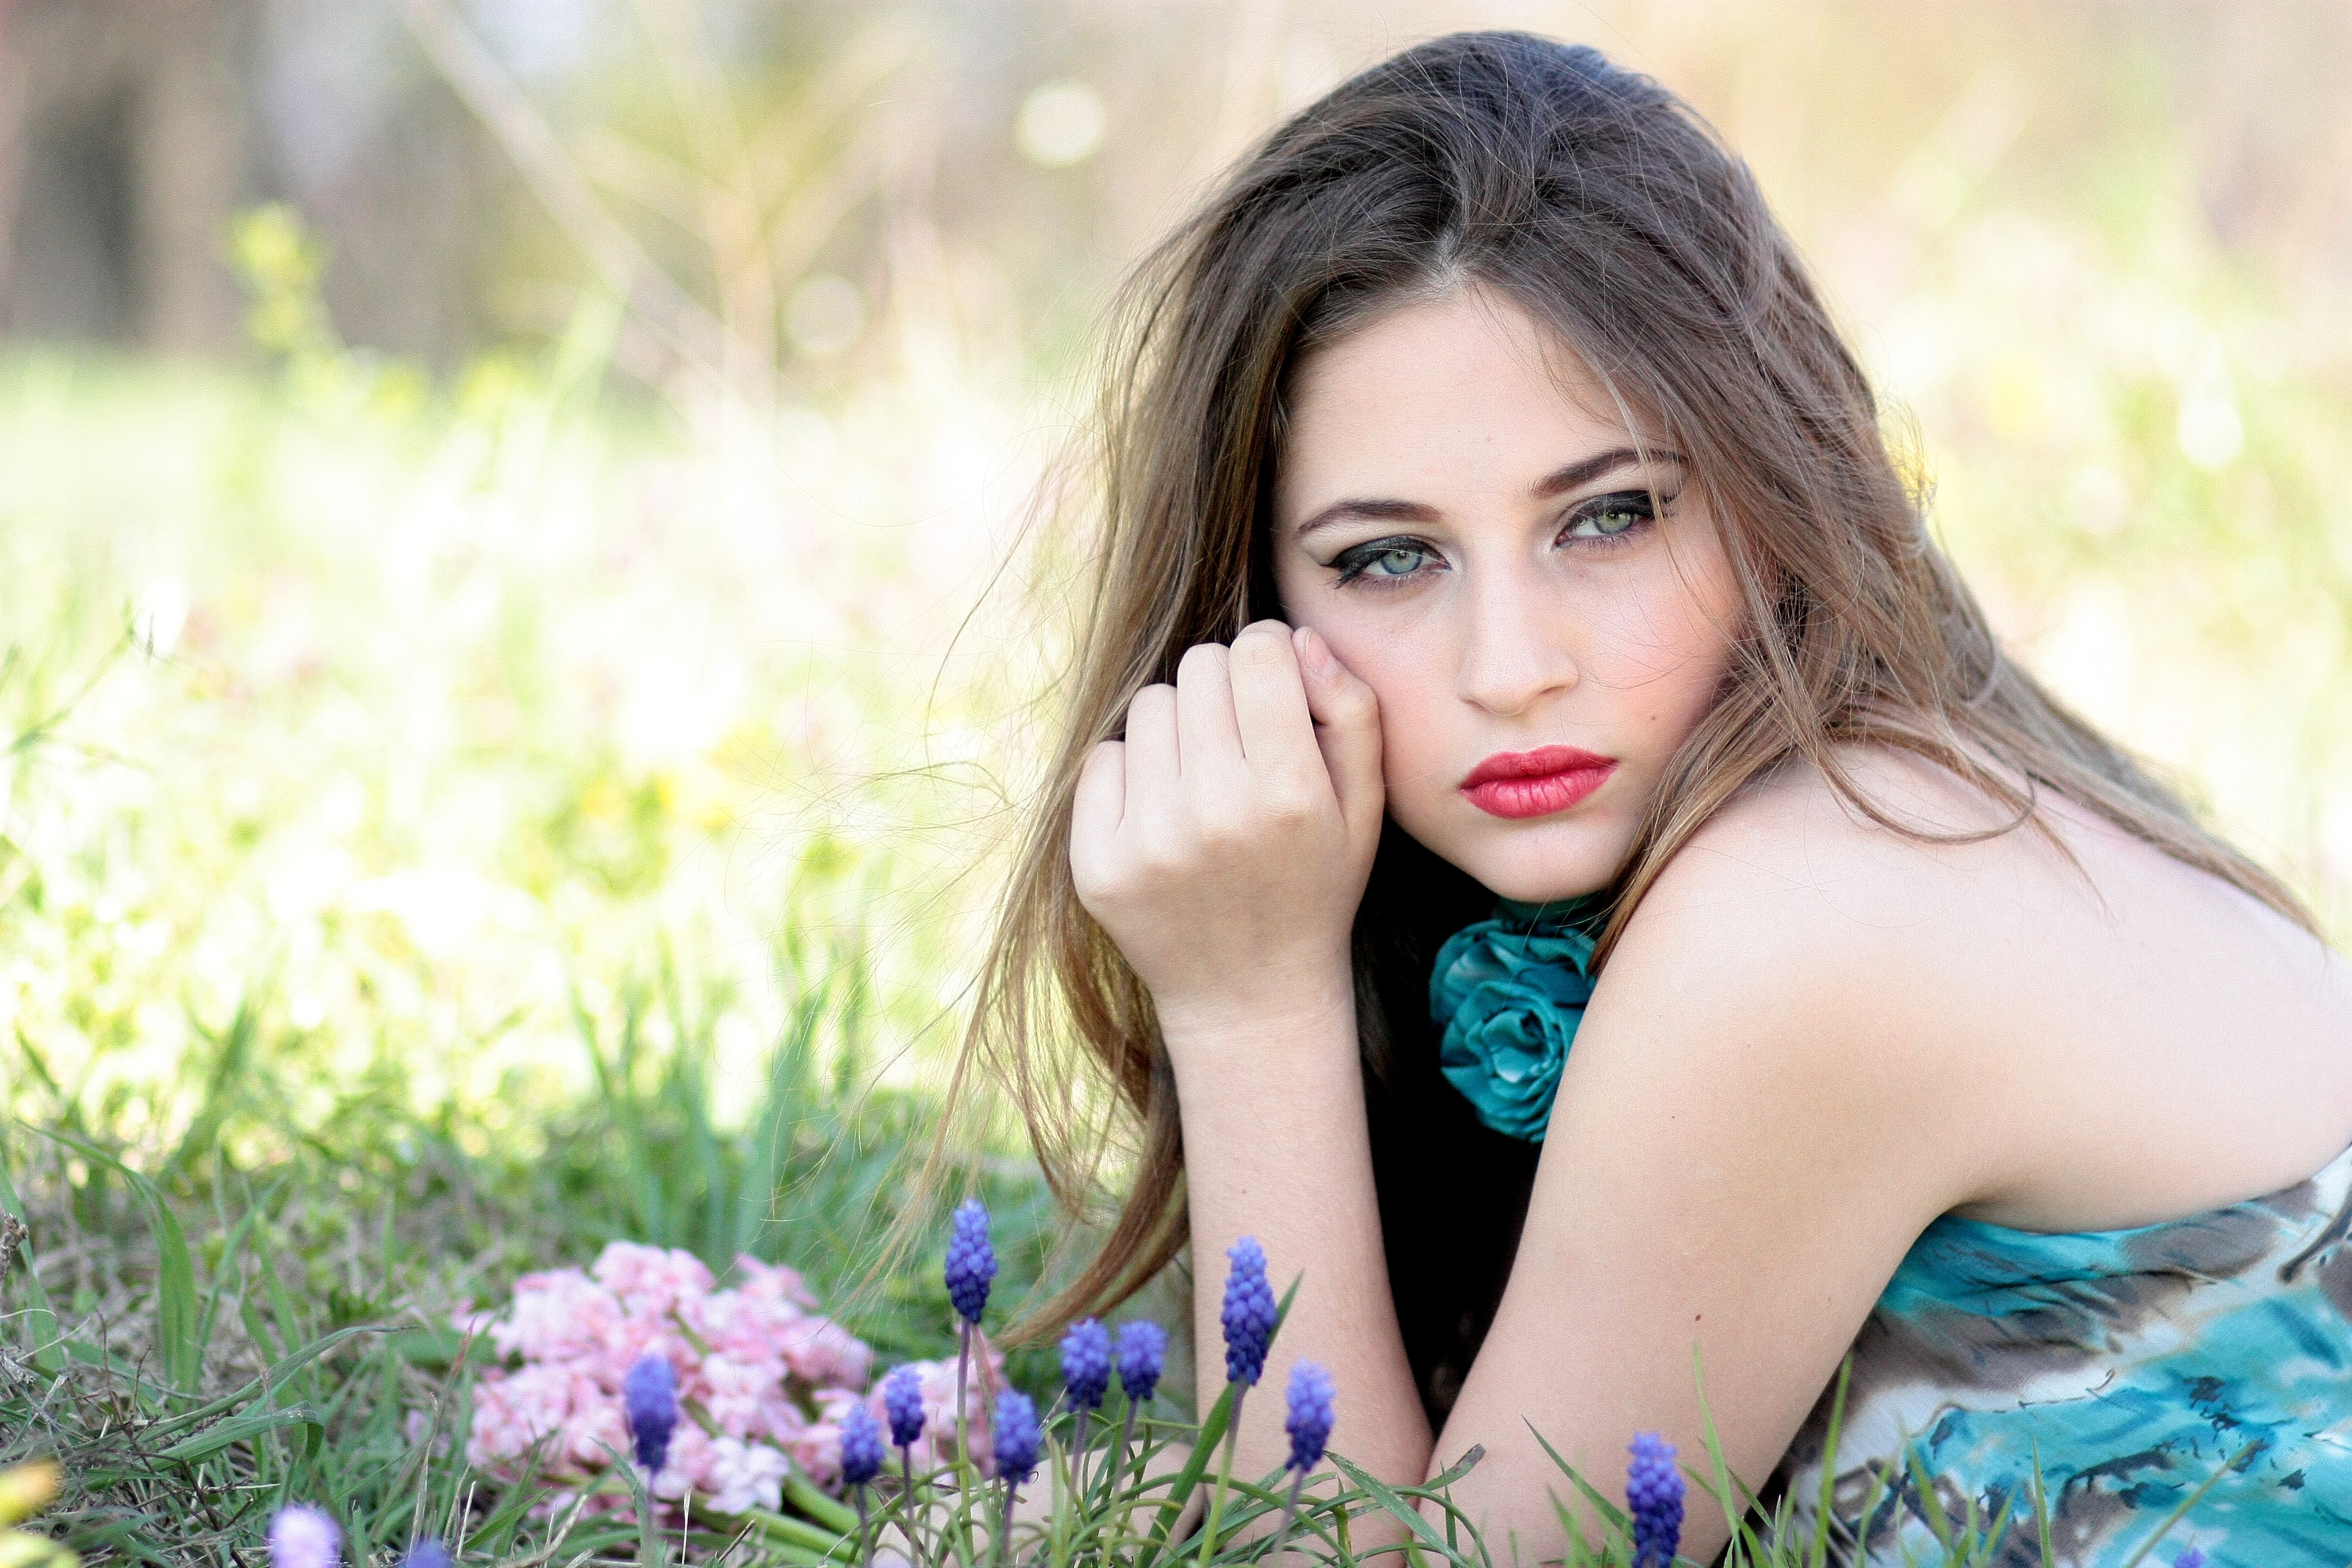
nature, grass, girl, photography, flower, portrait, model, spring, long hair, flowers, eye, photograph, beauty, hyacinth, photo shoot, brown hair, portrait photography